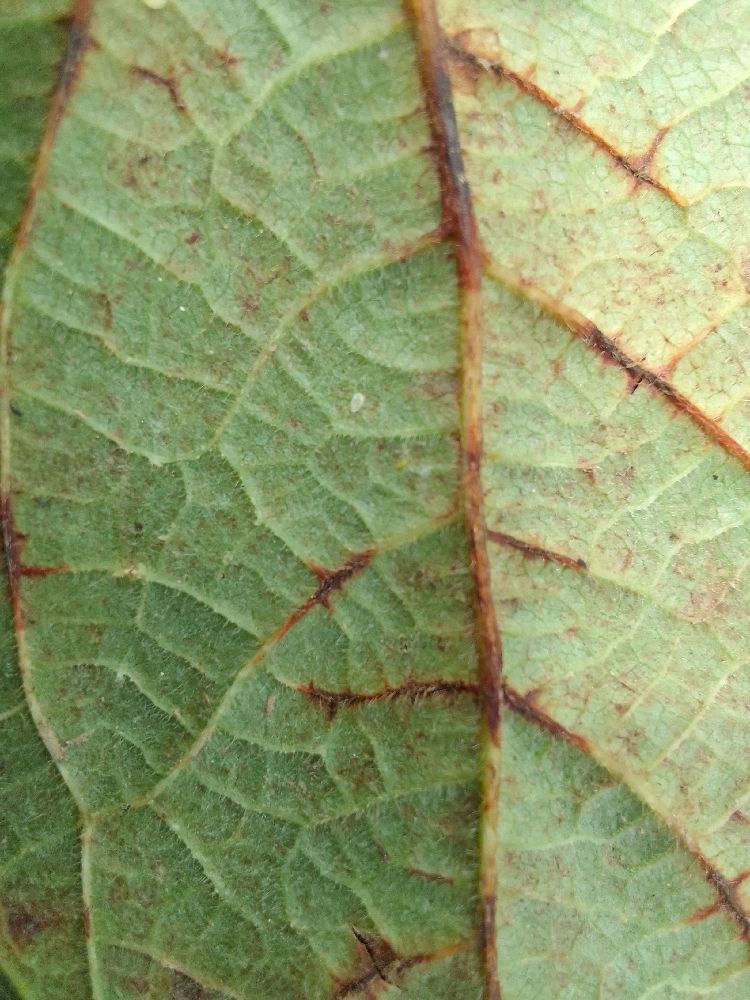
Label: anthracnose